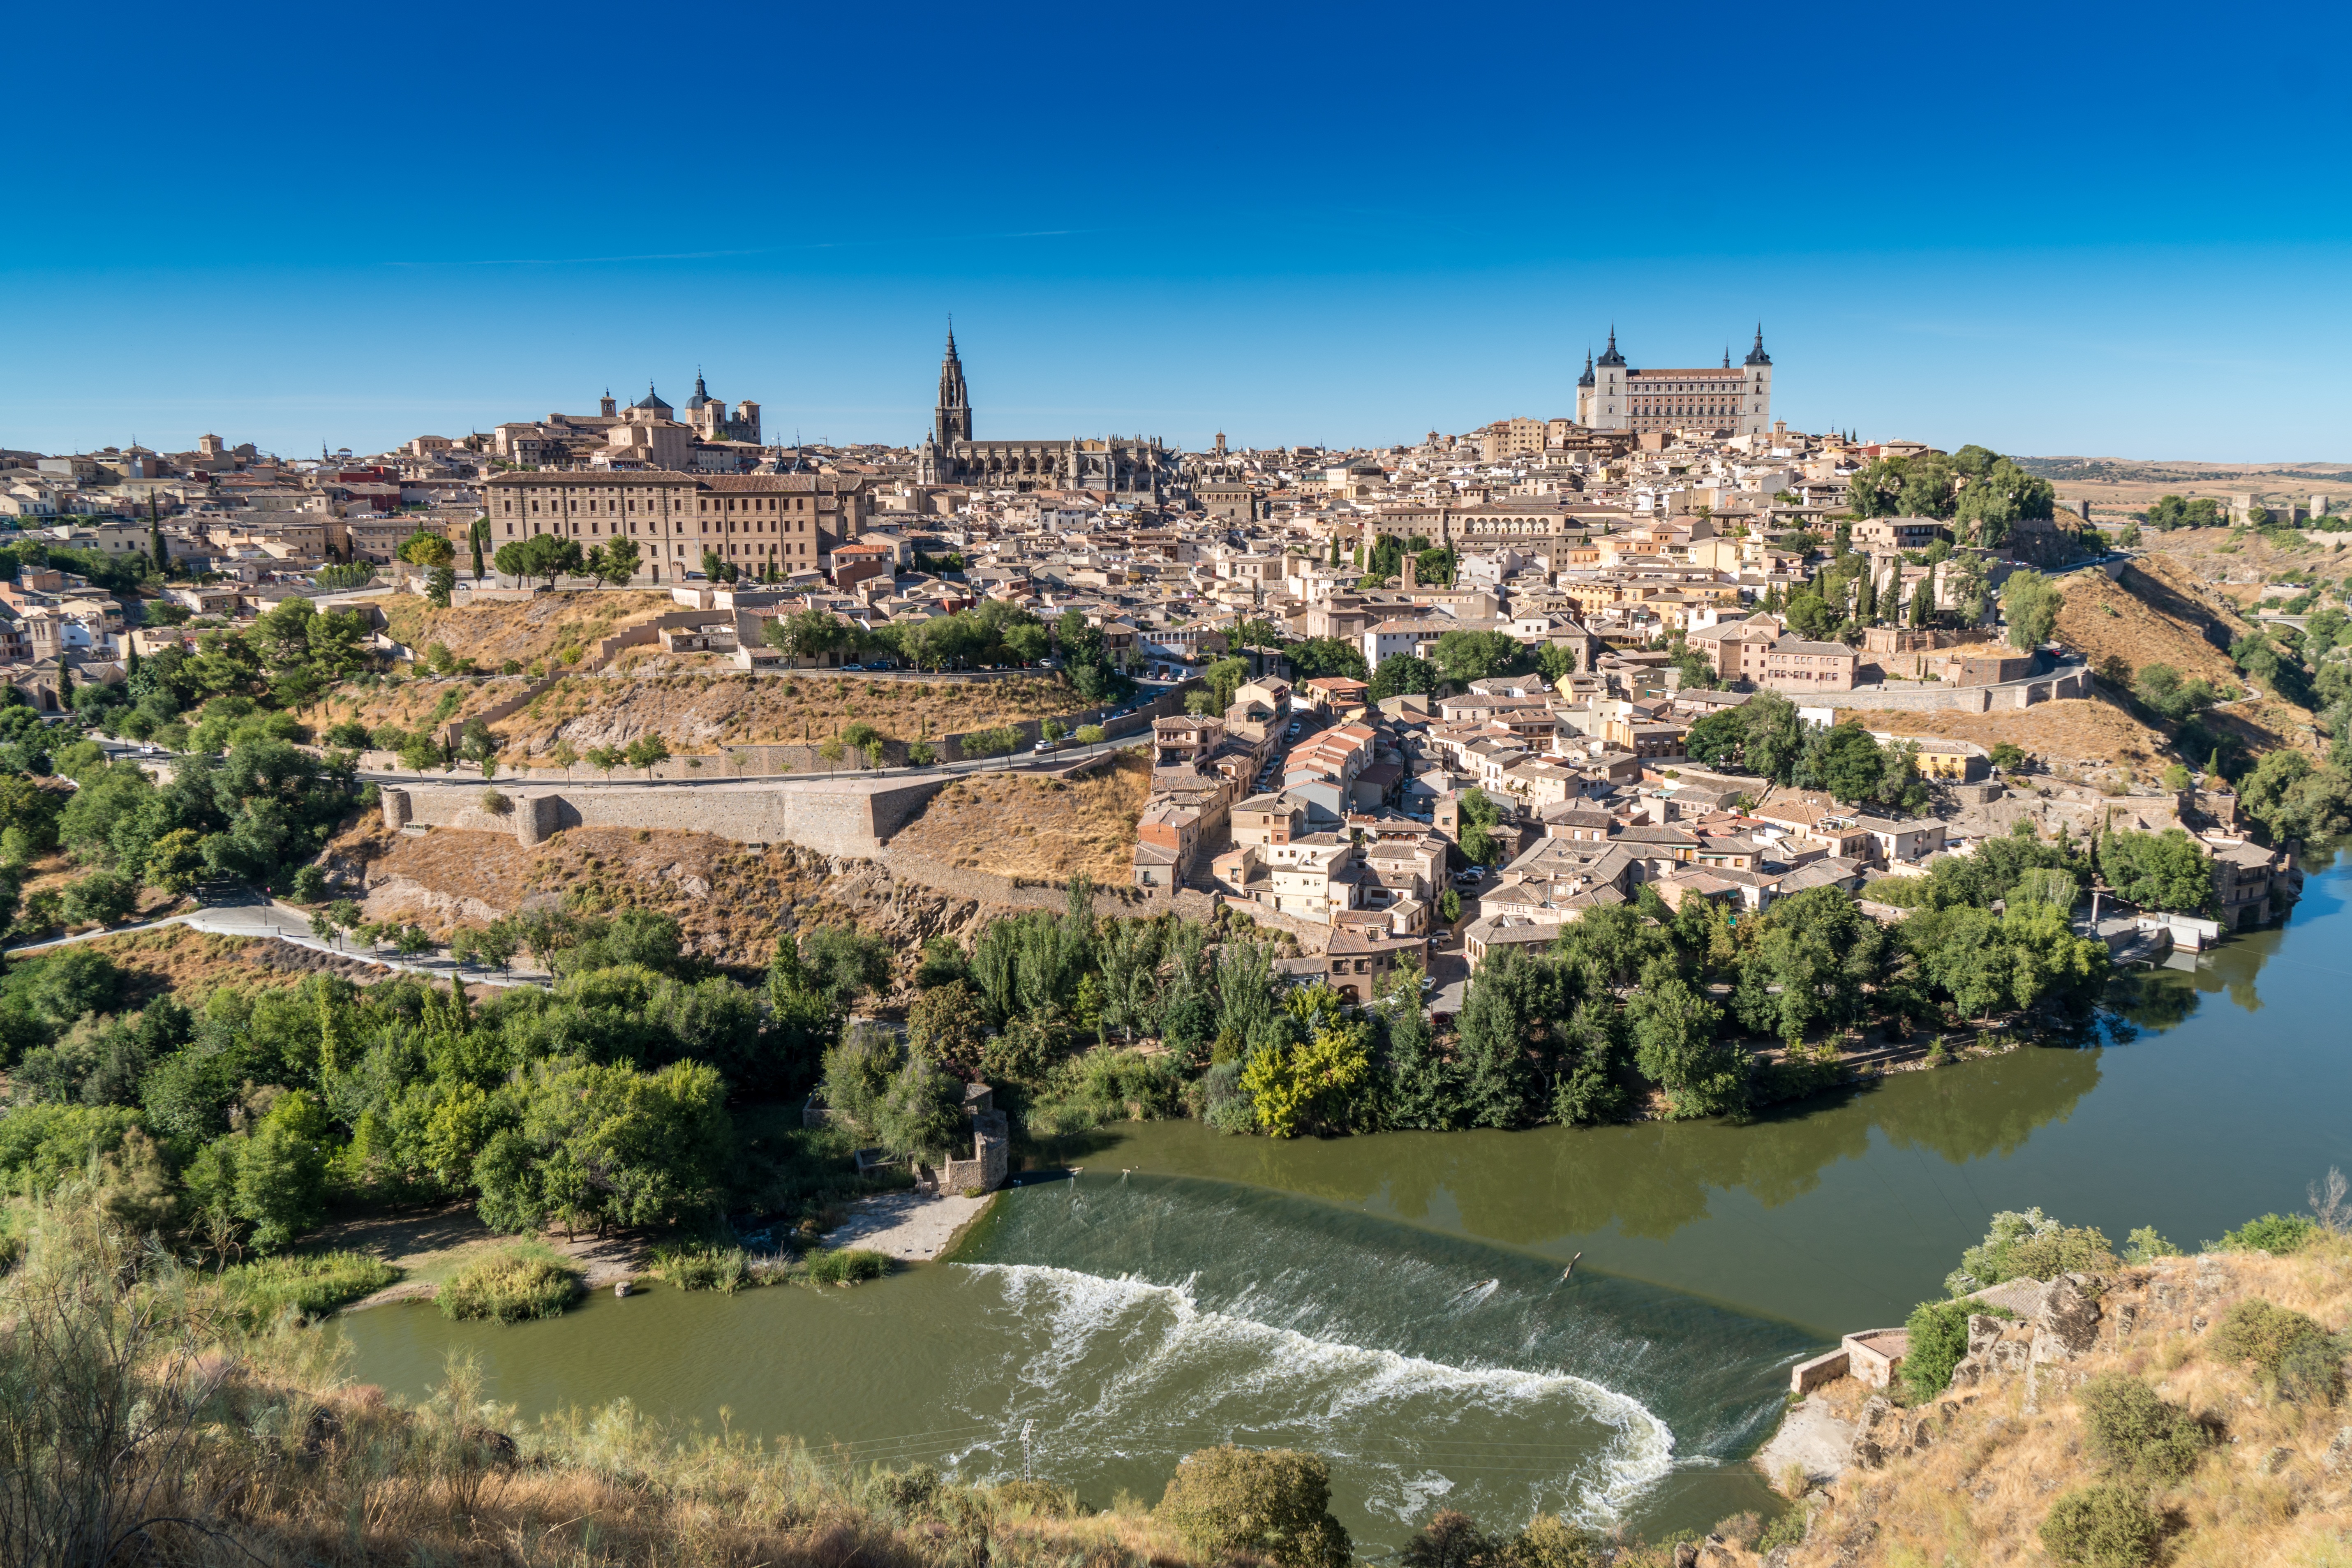
landscape, photography, town, city, river, cityscape, panorama, travel, village, castle, landmark, historic, fortification, tourism, spain, scene, heritage, toledo, bird's eye view, aerial photography, ancient history